Calypter

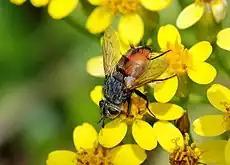
A "Tachina" sp. fly showing white calypters at the base of the wings

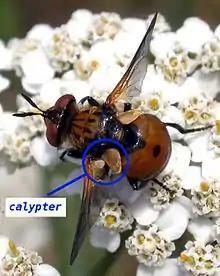
Calypter of a Tachinid

A calypter is either of two posterior lobes of the posterior margin of the forewing of flies between the extreme posterior wing base and the alula, which covers the halteres.